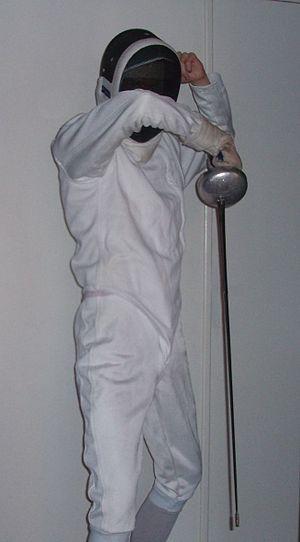
Position de Prime en escrime
Prime est une position spécifique de la main en escrime. Comme l'indique son nom, c'est la première des huit positions officielles des trois armes : le fleuret, l'épée et le sabre. Dans des formes plus anciennes d'escrime, cette garde pouvait se faire différemment.